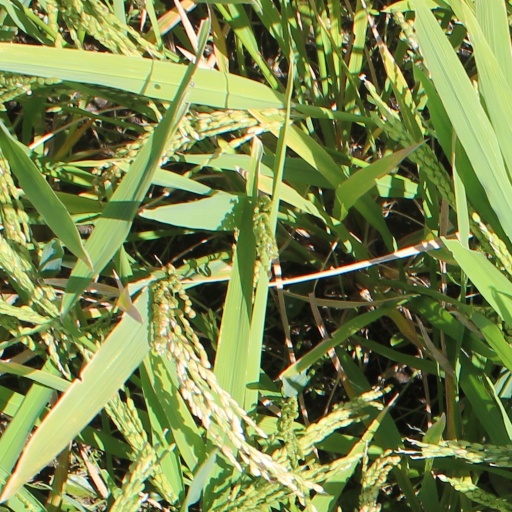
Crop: rice